Valence, Drôme

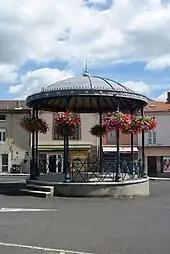
The kiosque Peynet of Brassac-les-Mines, smaller than its .

Located in the city centre between and the Lycée Emile Loubet, the esplanade is a large walk of planted with lime trees, with the in its centre.